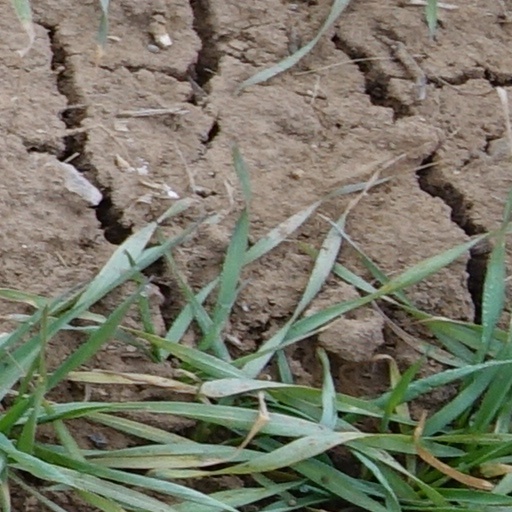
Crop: wheat